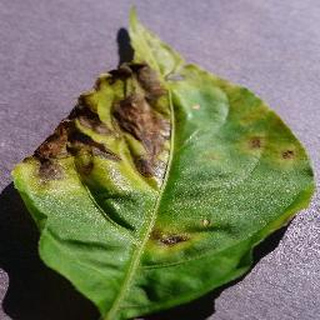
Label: bell_pepper_bacterial_spot